Pavle Beljanski Memorial Collection

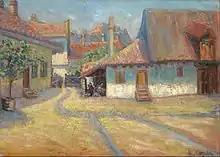
Nadežda Petrović - "Belgrade Suburb" (1908)

This Memorial Collection consists mainly of the first-class works of Serbian art from the period between the first and the seventh decades of the 20th century, with an emphasis on the period between World War I and World War II. Therefore, the collection chronologically begins with the paintings of the first generation of Modernists (Nadežda Petrović, Milan Milovanović, Kosta Miličević), and continues with the works of the most esteemed representatives of Serbian art between the two World Wars (Sava Šumanović, Milan Konjović, Petar Dobrović, Ivan Radović, Jovan Bijelić, Petar Lubarda, Sreten Stojanović, Risto Stijović), and artists from the second half of 20th Century (Zora Petrović, Liza Križanić, Živko Stojsavljević, Milenko Šerban, Ljubica Sokić). The Memorial Collection is also equipped with a library and a large archive, containing various items such as sketches, paintings, sculptures, letters, documents, photographs and video tapes.